Muscles (musician)

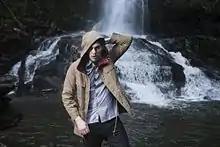
Muscles in 2010

Chris Copulos (born 1986 or 1987), better known by his stage name Muscles, is an Australian electronica musician. Muscles' debut album "Guns Babes Lemonade" was released in Australia on 29 September 2007. The album entered the Australian ARIA Album Chart at No. 14 on 8 October 2007, reaching No. 3 on the Australian Artist Chart and No. 1 on the Dance Album Chart in its first week.